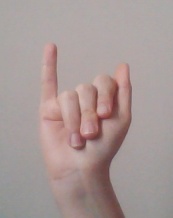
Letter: meem